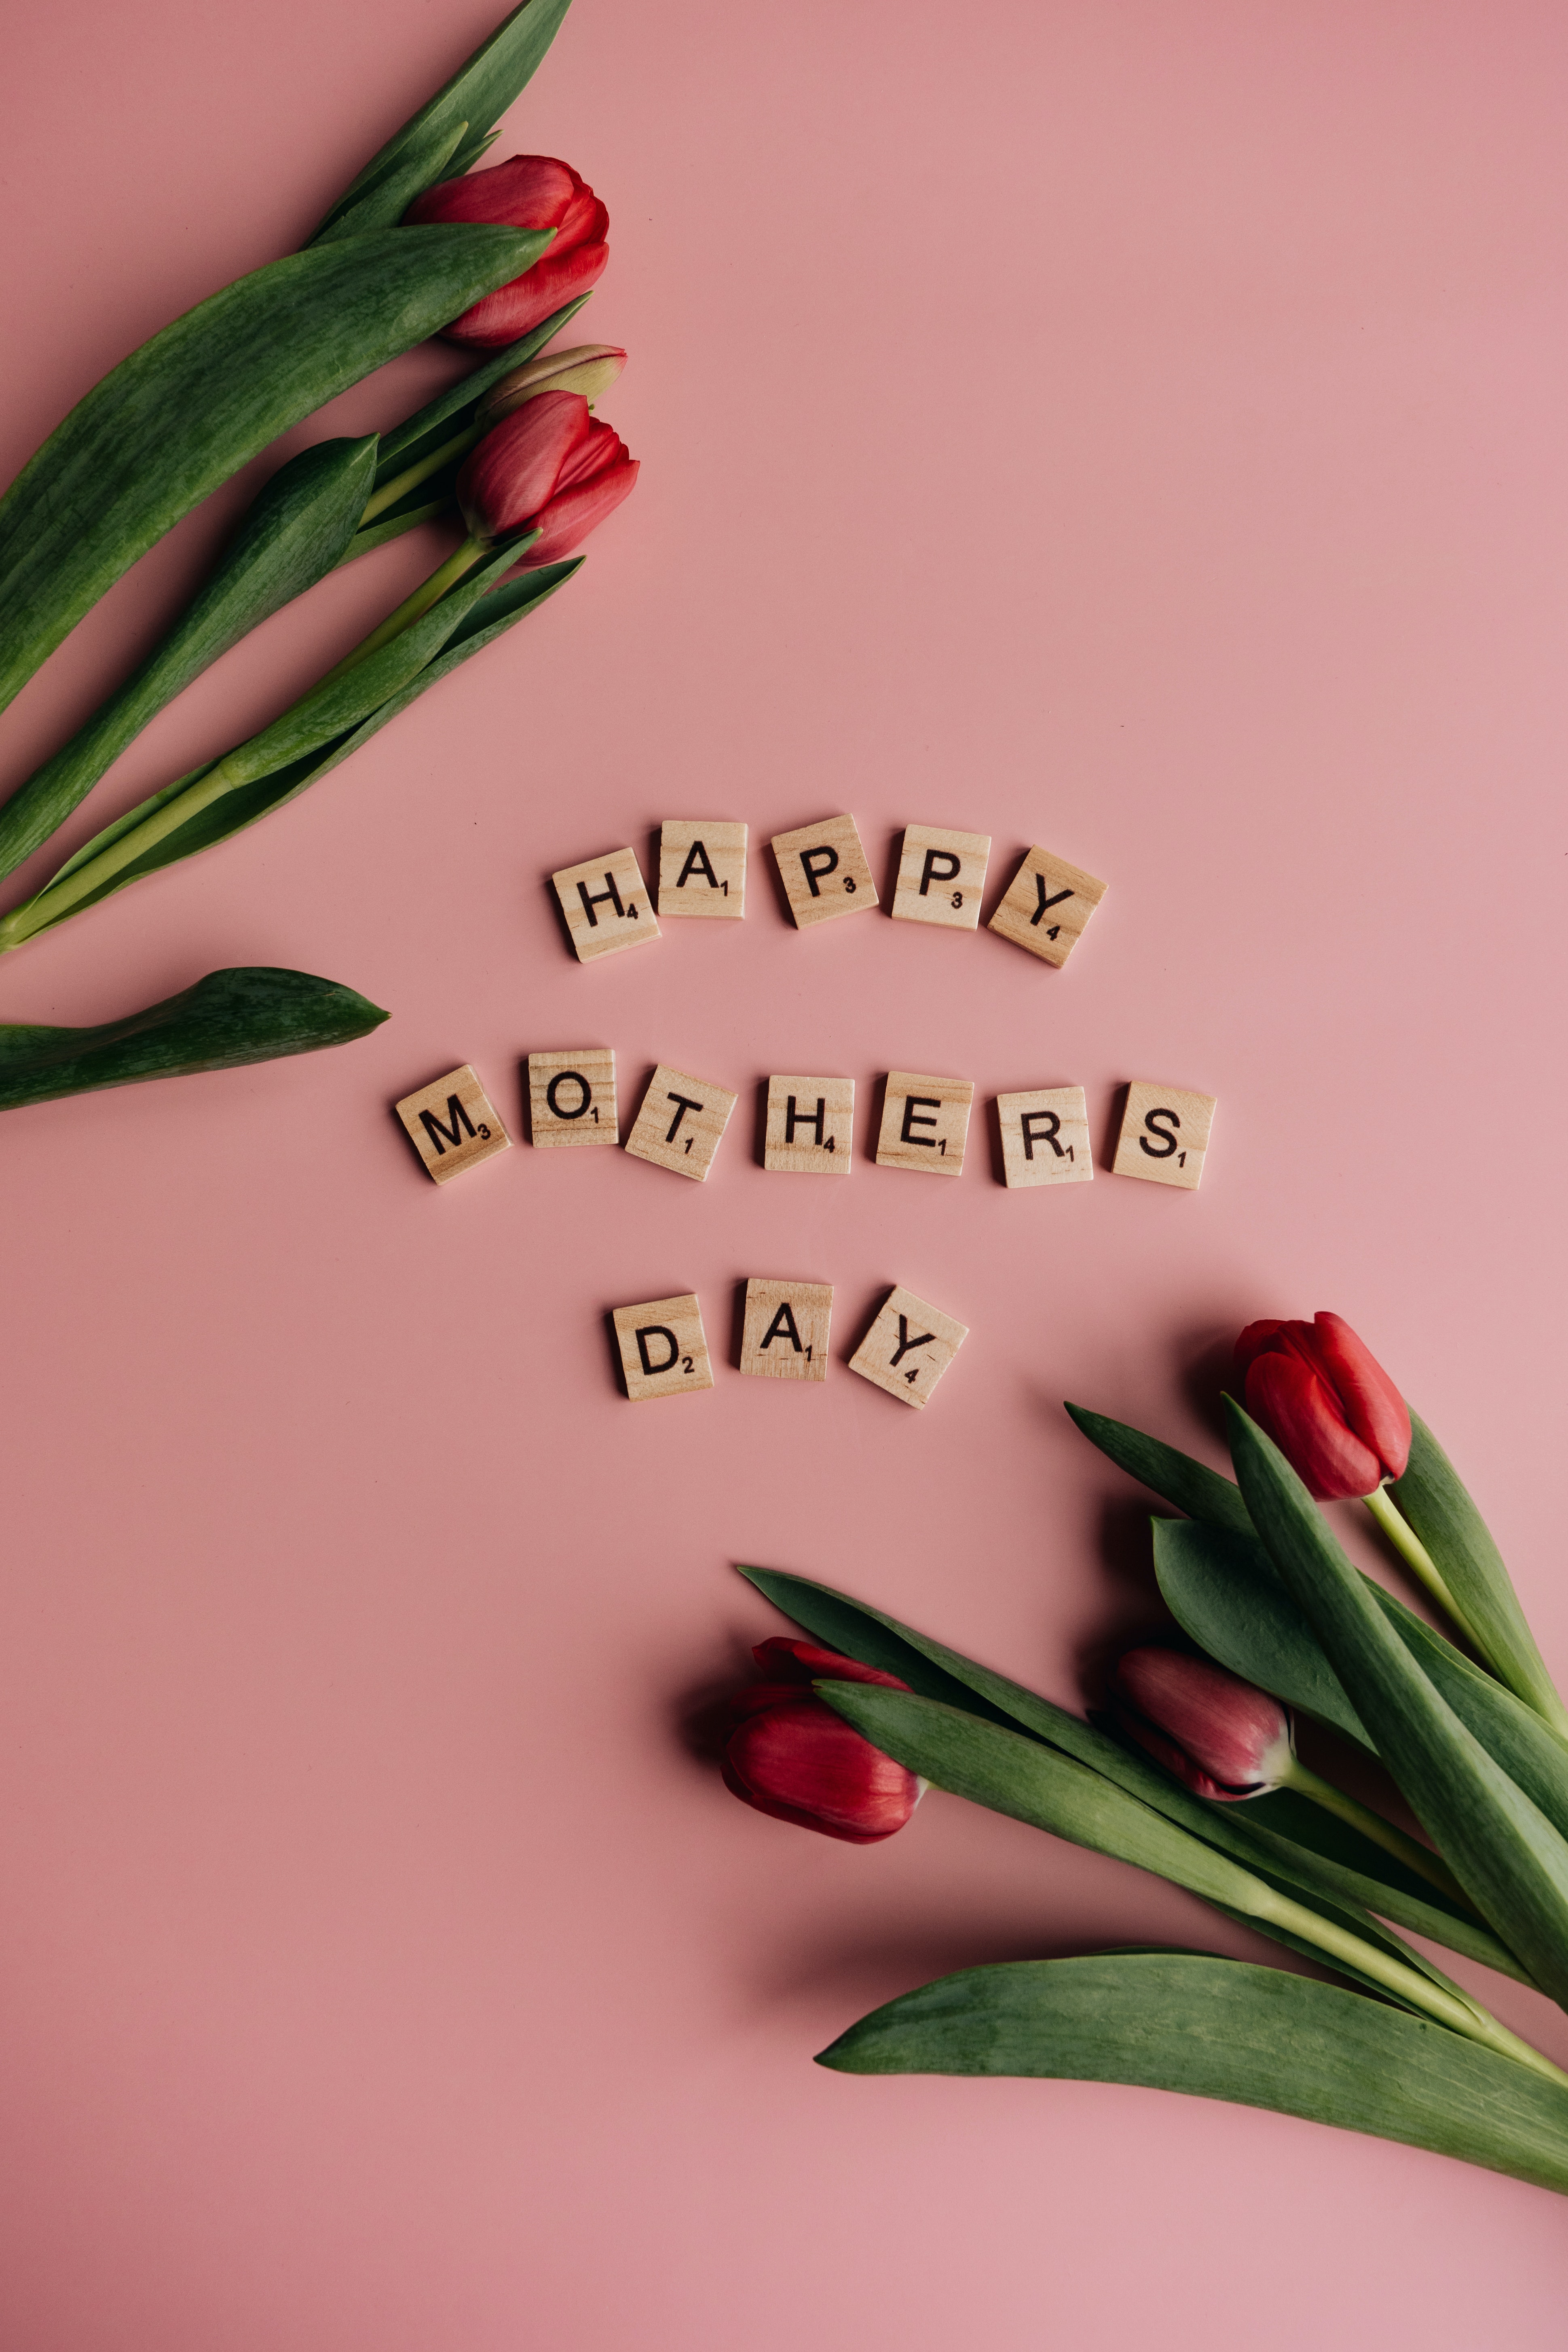
Happy mother day, flower, plant, petal, botany, font, flowering plant, terrestrial plant, creative arts, magenta, art, cut flowers, handwriting, Pedicel, floristry, flower arranging, grass, greeting, floral design, event, writing, still life photography, carmine, paper, plant stem, herbaceous plant, paper product, bouquet, peach, herb, lily family, natural foods, anthurium